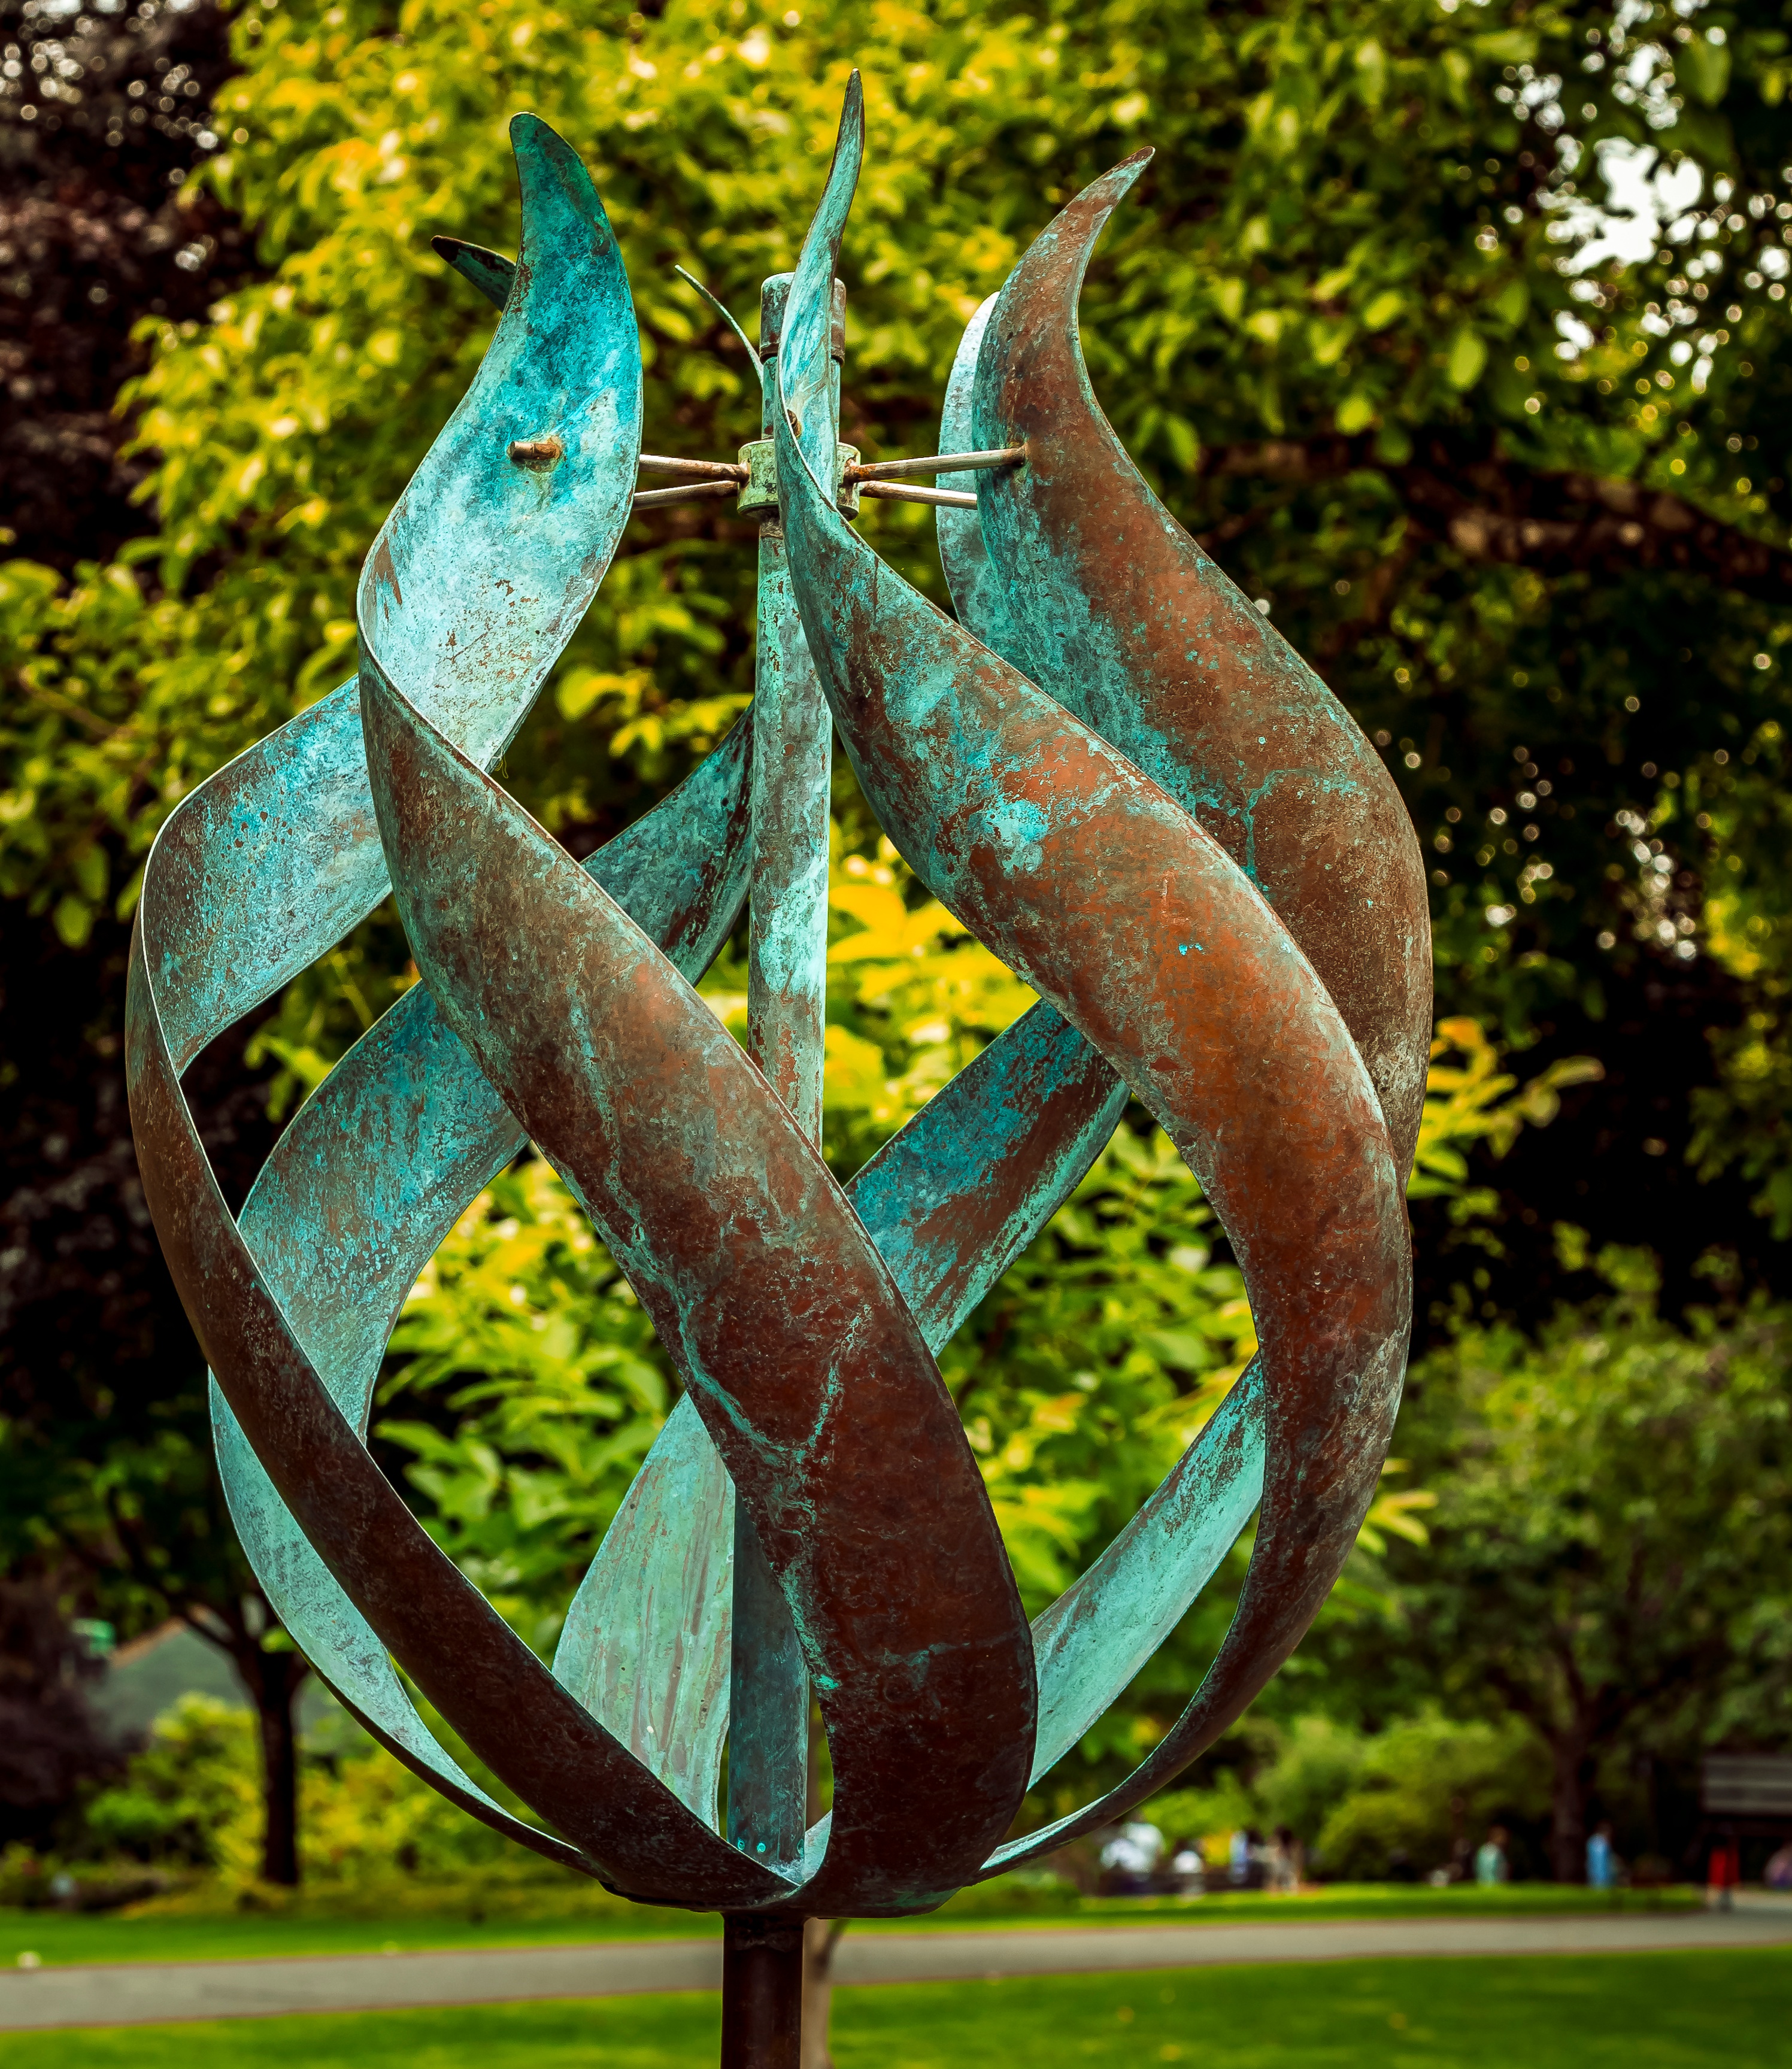
grass, lawn, leaf, flower, green, botany, garden, sculpture, art